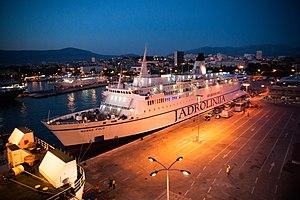
Le Marko Polo de la compagnie Jadrolinija dans le port de Split, aout 2013.